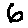
Label: 6